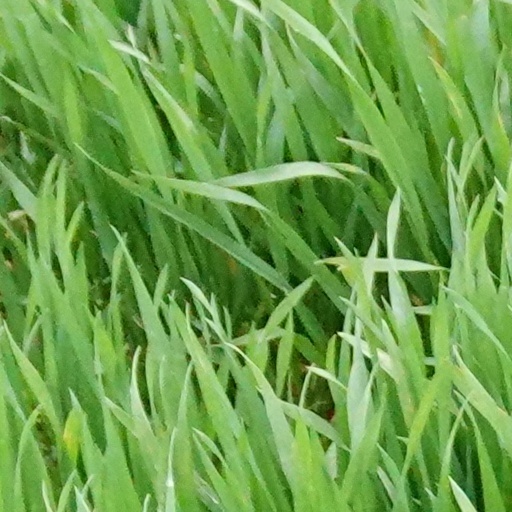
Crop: wheat